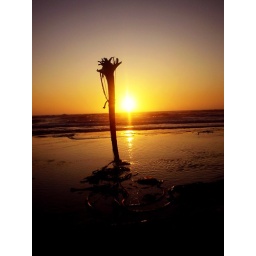
Random upended tree on a beach in Fort Bragg, CA at sunset.